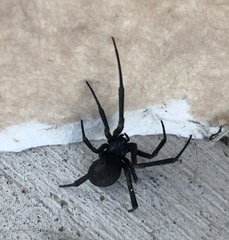
Species: Lactrodectus_hesperus